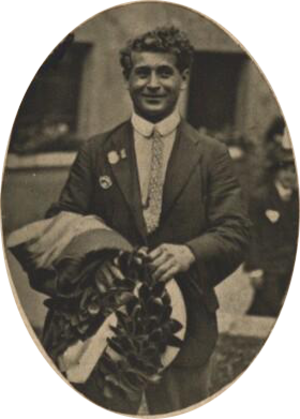
Ladislav Vácha était un gymnaste tchécoslovaque.